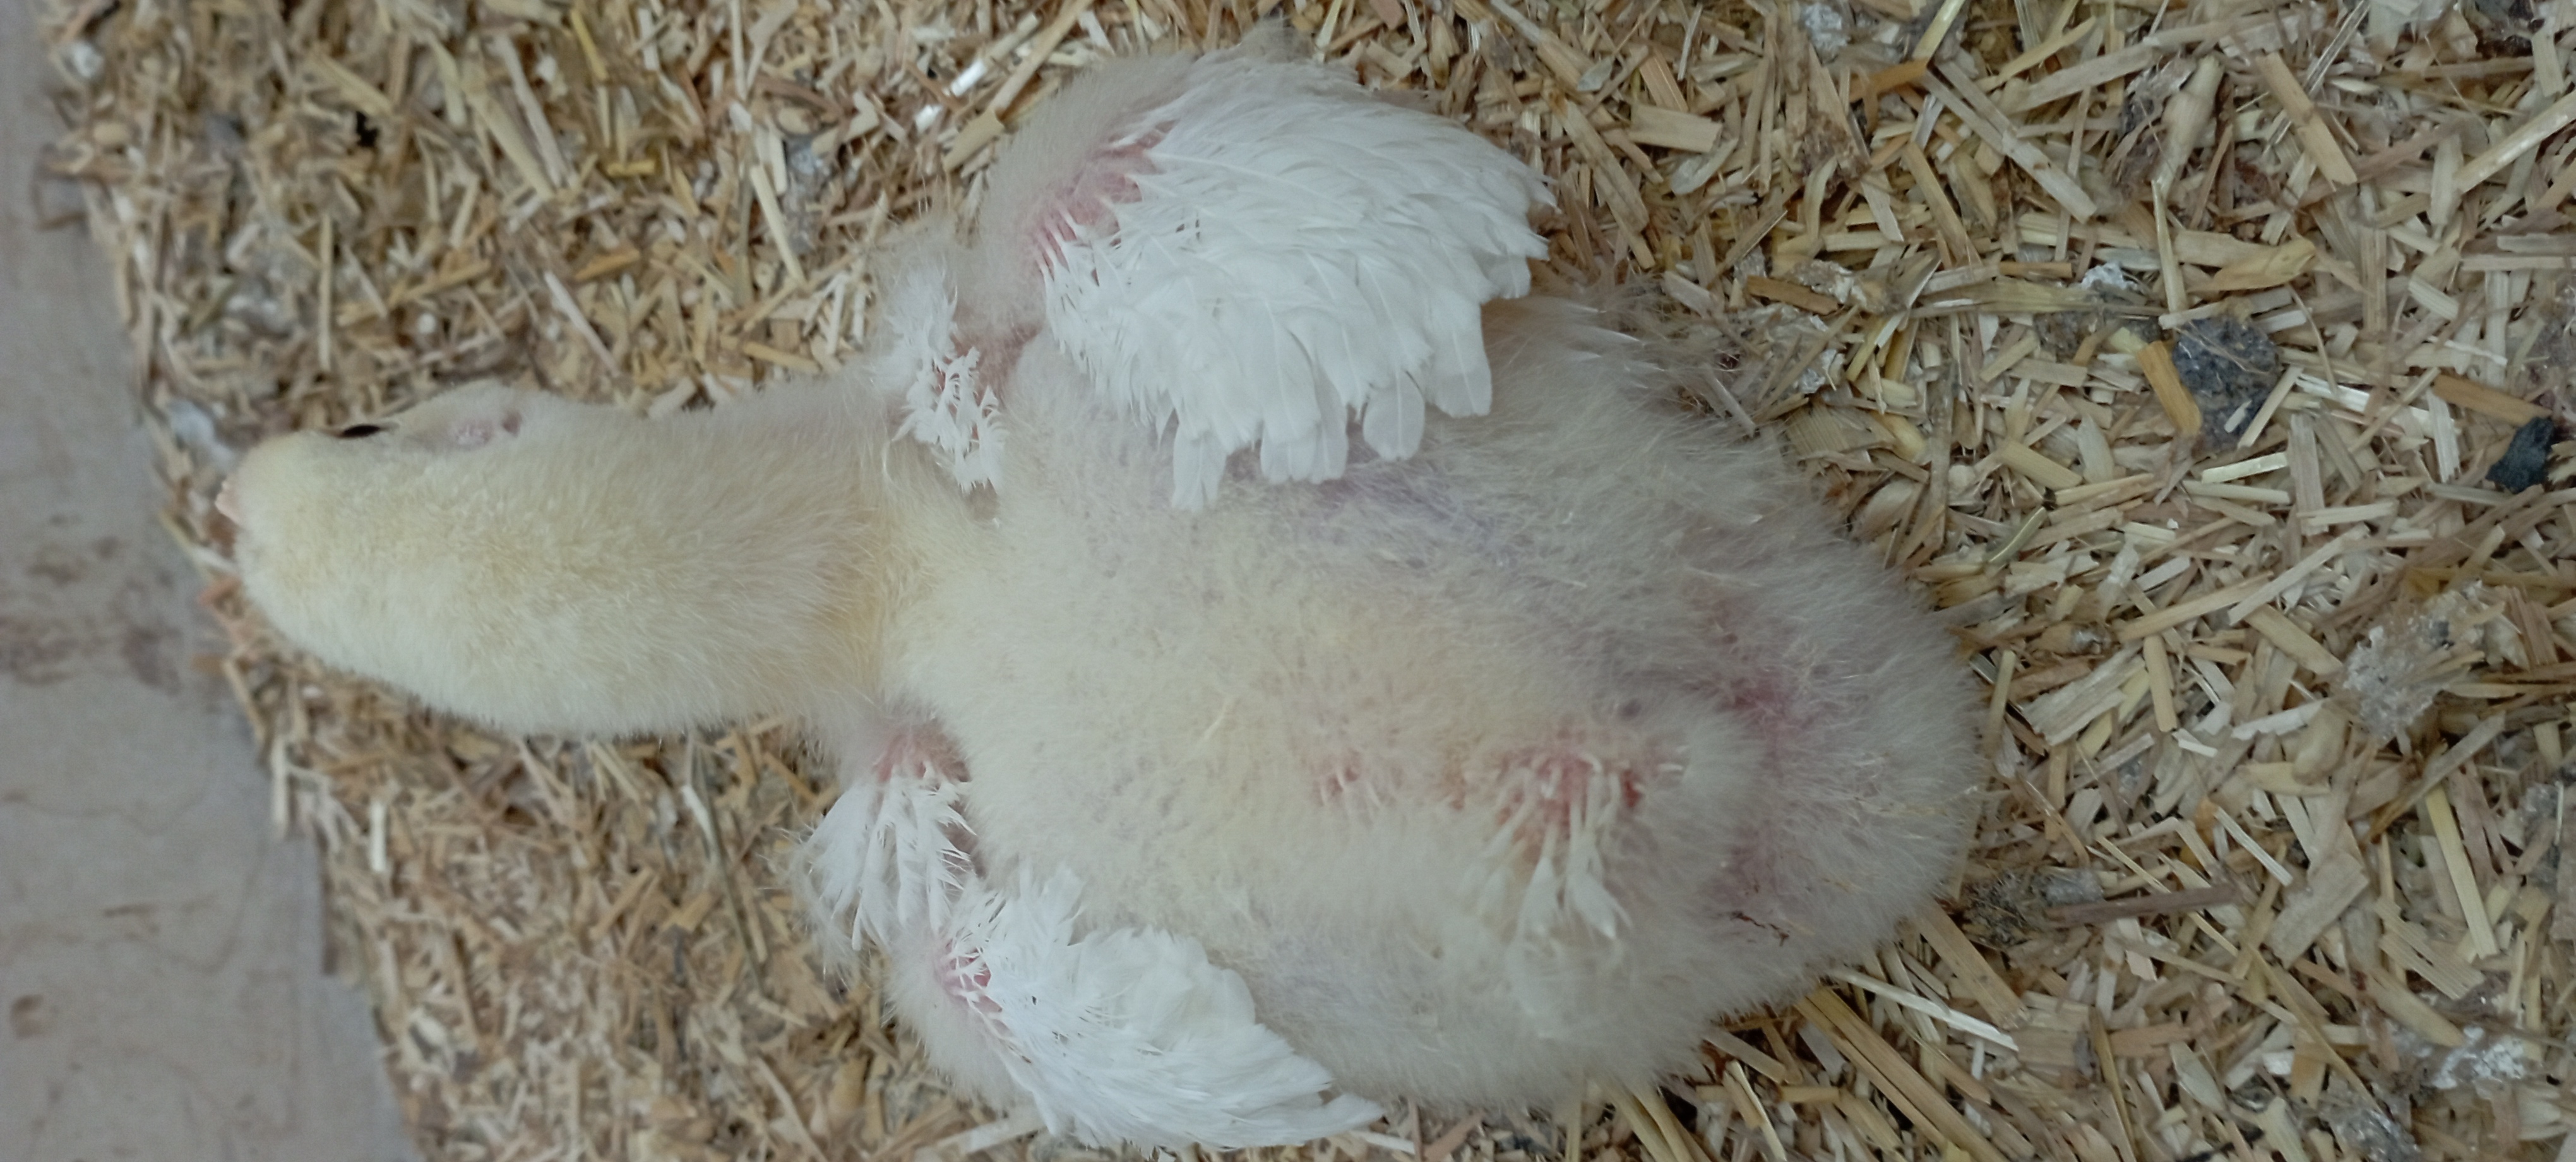
Weight: 611 g